Wayne Owens

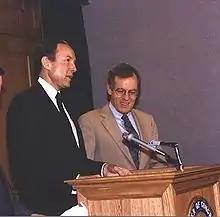
U.S. Sen. Orrin Hatch (R-Utah) (left) holds a press conference with U.S. Rep. Wayne Owens (D-Utah) (right) in March 1989 as part of their successful charge to win passage of the Radiation Exposure Compensation Act (RECA), which provides for ongoing compensation to Southern Utahns and others damaged by nuclear testing in the 1950s and 1960s.

In 1972, he was elected to the U.S. House of Representatives as a Democrat by "walking for Congress" throughout the district to meet voters personally. He unseated incumbent Republican Sherman P. Lloyd with 55% of the vote. During that period, he sat on the House Judiciary Committee which voted for the articles of impeachment of President Richard M. Nixon.